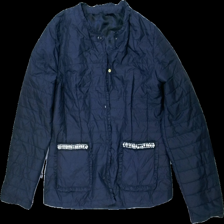
View: front
Type: Jacket
Category: Ladies
Brand: Not in the list
Brand text on label: articolo
Colors: Blue
Material: 76% nylon 24% polyester
Pattern: Other
Cut: Turtle neck
Size: XXXL
Season: All
Stains: Minor
Damage: smutsig krage
Damage location: top center
Price range: <50
Recommended usage: Export
Description: puffig jacka med pärlor och volanger